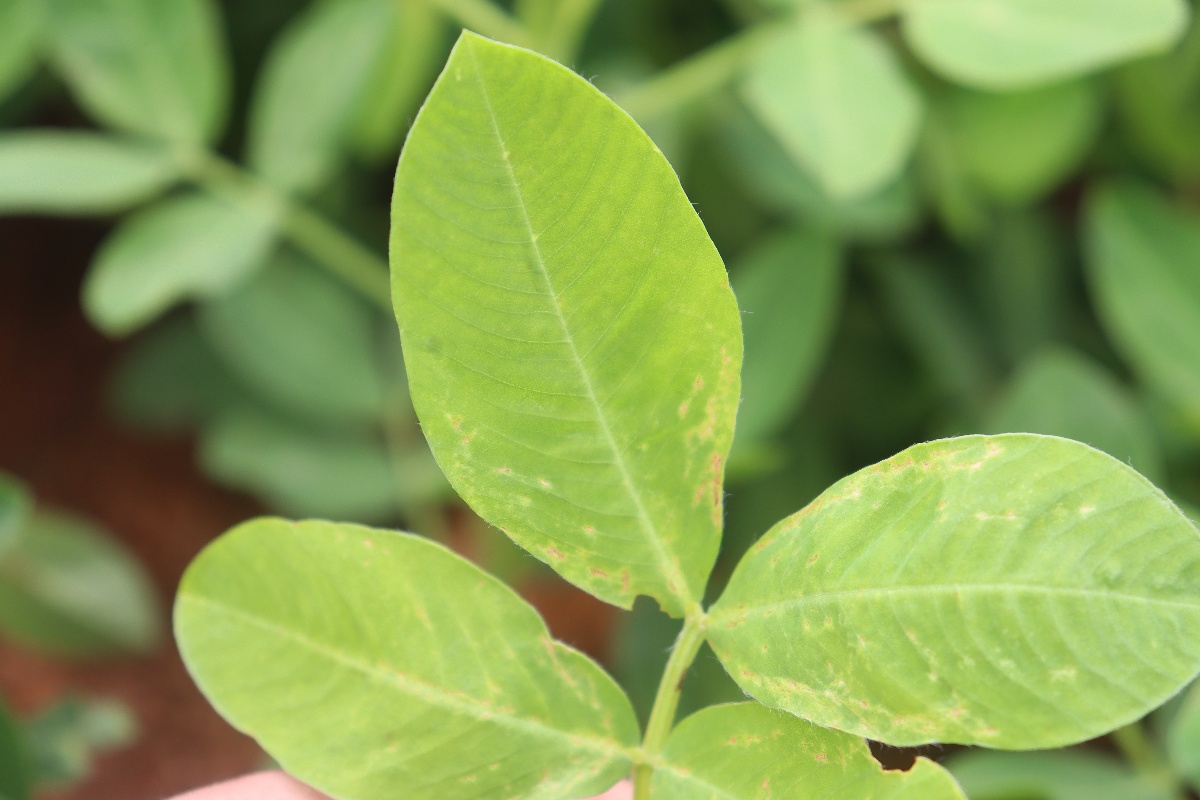
Label: healthy leaf